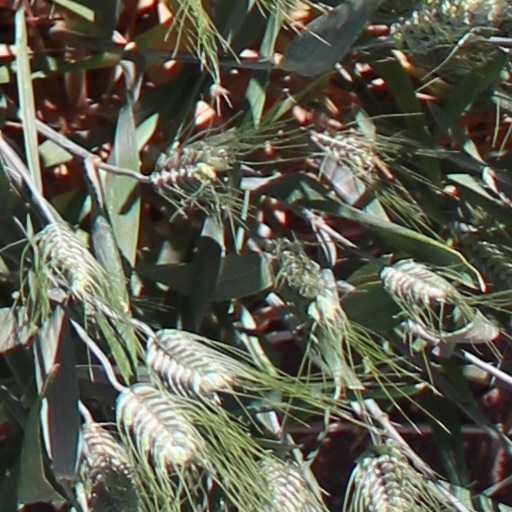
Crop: wheat